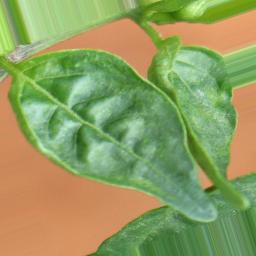
Label: mites_and_trips